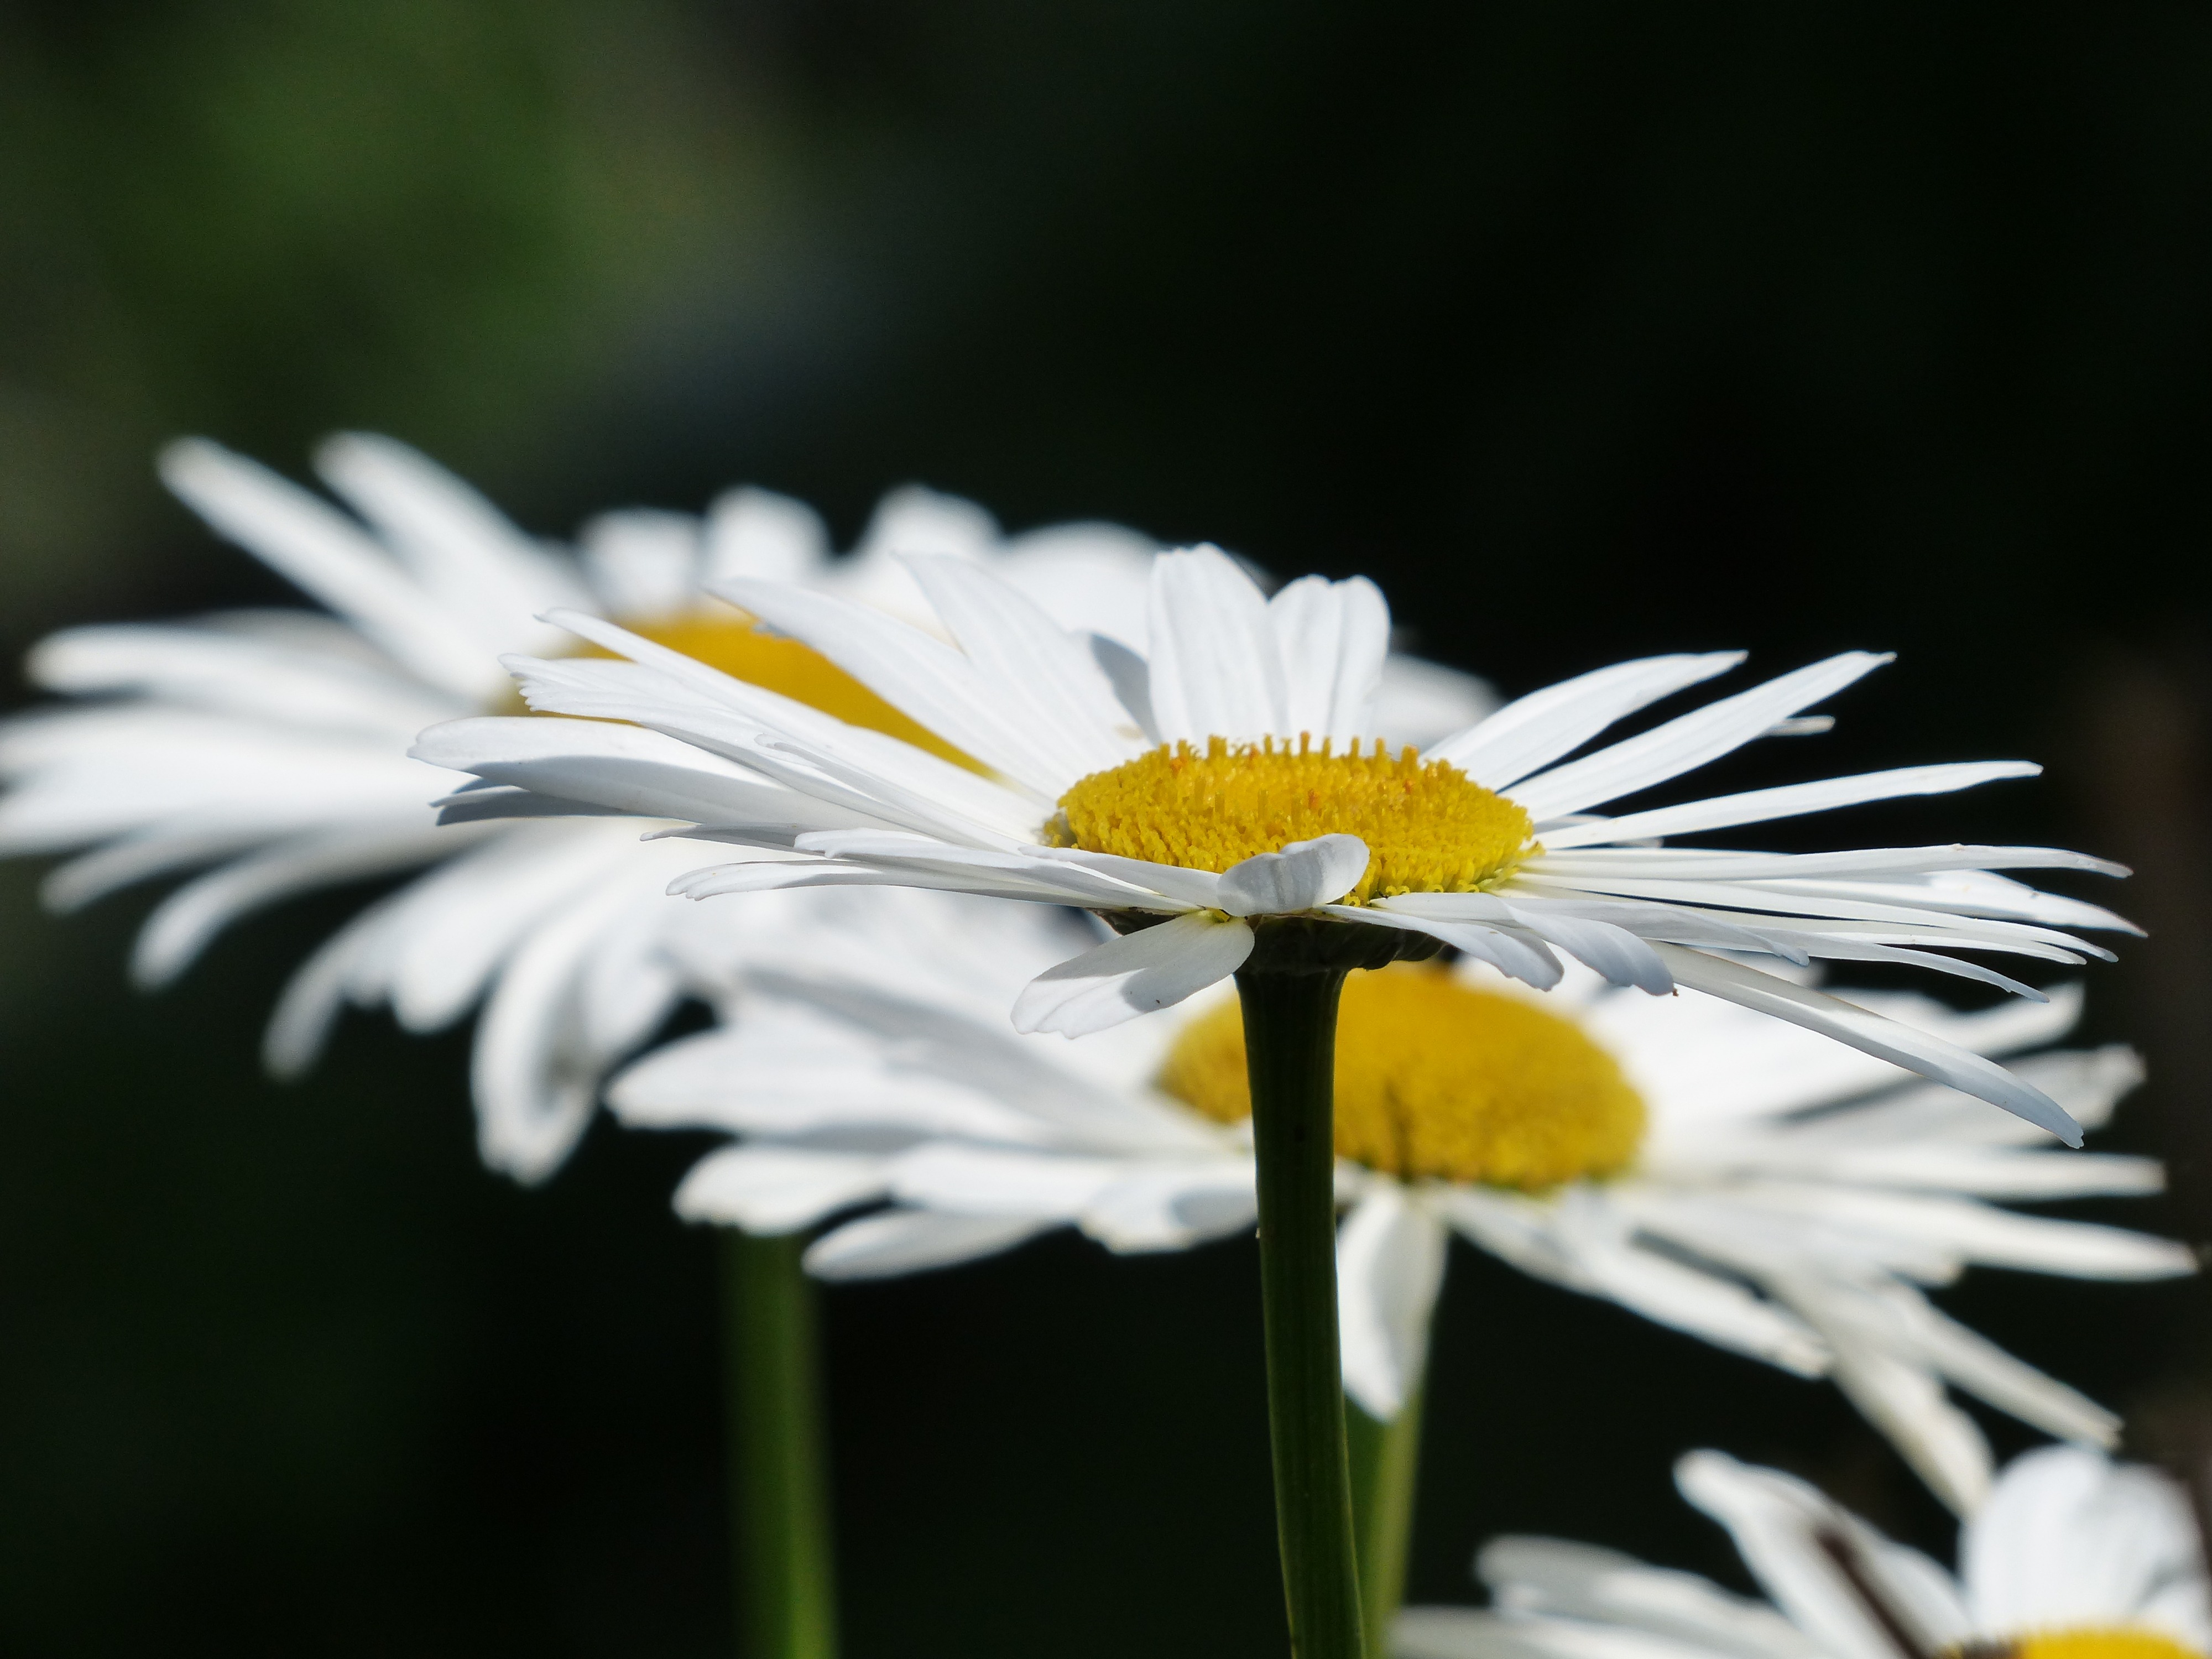
nature, blossom, plant, white, photography, meadow, flower, petal, bloom, summer, daisy, spring, botany, yellow, flora, wild flower, wildflower, flowers, close up, wild flowers, asteraceae, daisies, marguerite, composites, macro photography, garden plant, bl tenmeer, flowering plant, container plant, meadow margerite, daisy family, schnittblume, meadows margerite, wild flower meadow, leucanthemum, paid feverfew, leucanthemum vulgare, oxeye daisy, plant stem, land plant, chamaemelum nobile